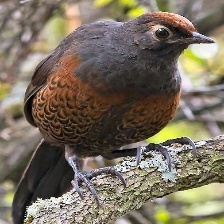
Species: BLACK THROATED HUET
Scientific name: PTEROPTOCHOS TARNII